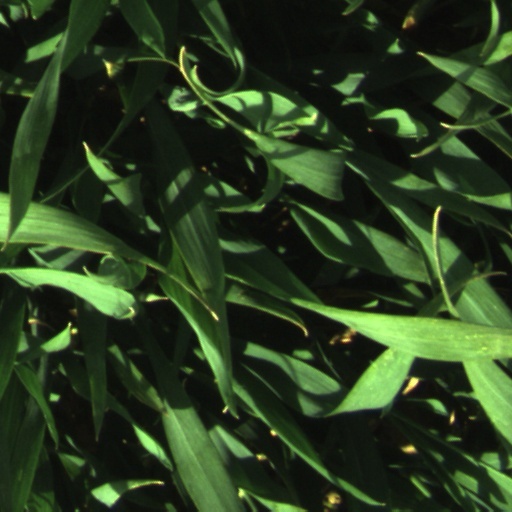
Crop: wheat